St Catherine's F.C.

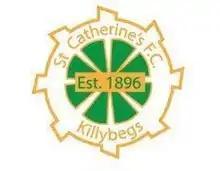

St Catherine's Football Club is an association football club based in Killybegs, County Donegal, Ireland.